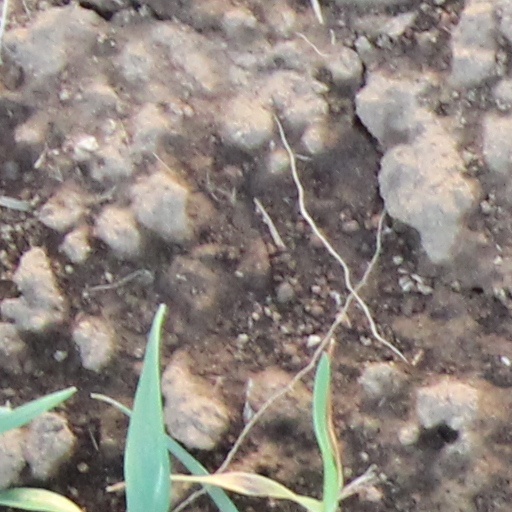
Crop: wheat